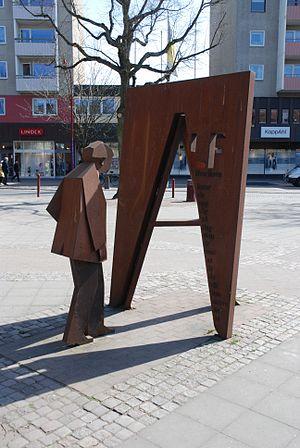
Thomas Qvarsebo est un sculpteur suédois.